Teleprompter

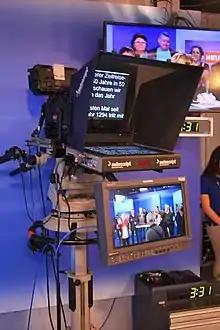
Studio camera with Autoscript teleprompter

The word "TelePrompTer", with internal capitalization, originated as a trade name used by the TelePrompTer Corporation, which first developed the device in the 1950s. The word "teleprompter", with no capitalization, has become a genericized trademark, because it is used to refer to similar systems manufactured by many different companies. Some other common terms for this type of device are: